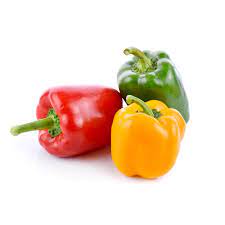
Waaw nataal bii de ay kaani ñoo ci nekk Maanaam ñatti kaani. Benn kaani bi kaani bu xonq la am gàjjan gu wéet ci kaw, maanaam gàjjan gu nëtëx. Beneen bi maanaan kaani bu mboq là maanaam bu soon, am gàjjan ci kaw. Bi des Moom léppam wert la.